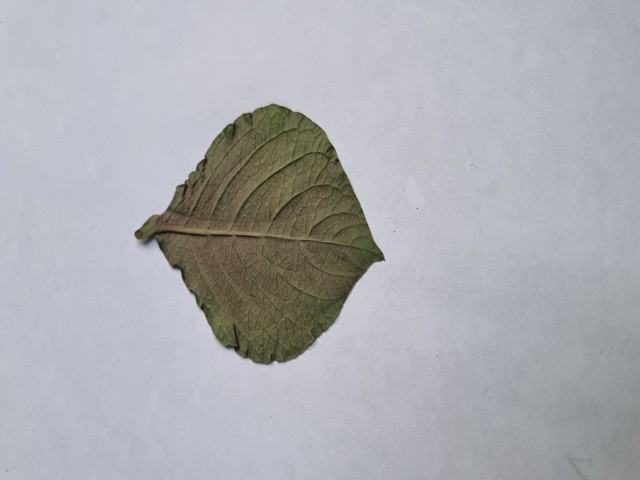
Plant: apang